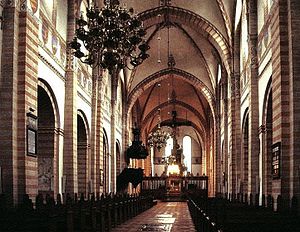
Sorø Klosterkirke
Skibet set mod øst
Sorø Klosterkirke
Sorø Klosterkirke ligger i Sorø og er bygget som en gravkirke for Hvideslægten. Den berømteste af Hviderne, biskop Absalon, indkaldte cisterciensermunke fra Esrum Kloster i 1161 til at bygge kirken og klosteret. Munkene byggede i den tids nye materiale, teglsten. Den stod færdig, da Absalon døde i 1201. Han blev begravet foran højalteret, og mange af Hviderne har gravplads i kirken. Det samme gælder kong Christoffer II, dronning Eufemia og deres søn, kong Valdemar Atterdag. Kong Christoffer og dronning Eufemia ligger i bronze-effegier på deres sarkofag sammen med et af deres seks børn, en lille pige, men alabast-udsmykningerne og den legemsstore figur på Valdemars fornemme gravmæle blev ødelagt, da en del af hvælvingen styrtede ned i 1651, så nu står kun den sorte granitsarkofag tilbage.